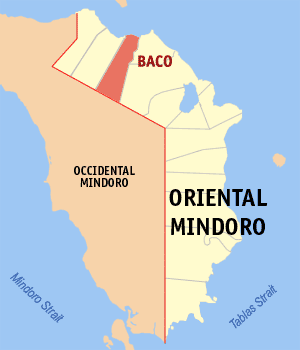
Baco est une municipalité de la province du Mindoro oriental, aux Philippines.